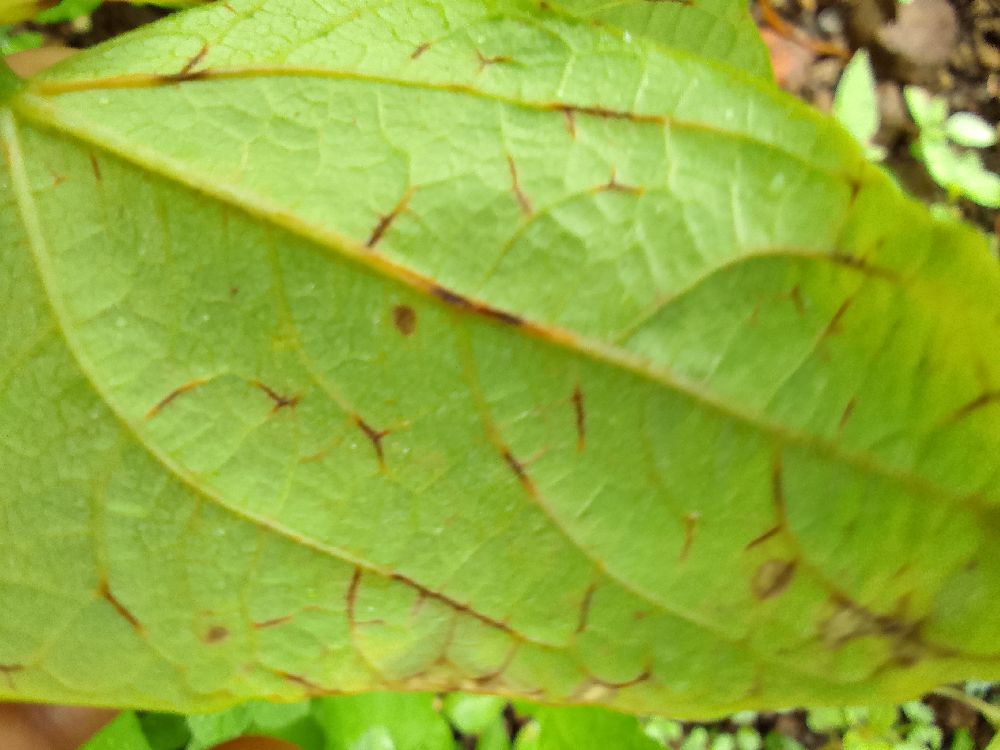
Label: anthracnose